Mustafa Yumlu

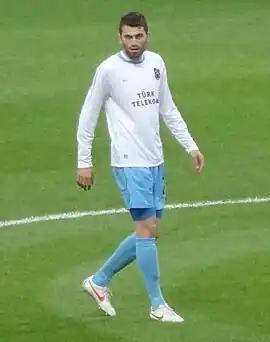
Yumlu in 2012

Mustafa Yumlu (born 25 September 1987) is a Turkish professional footballer who plays as a centre-back for BB Erzurumspor in the TFF First League.